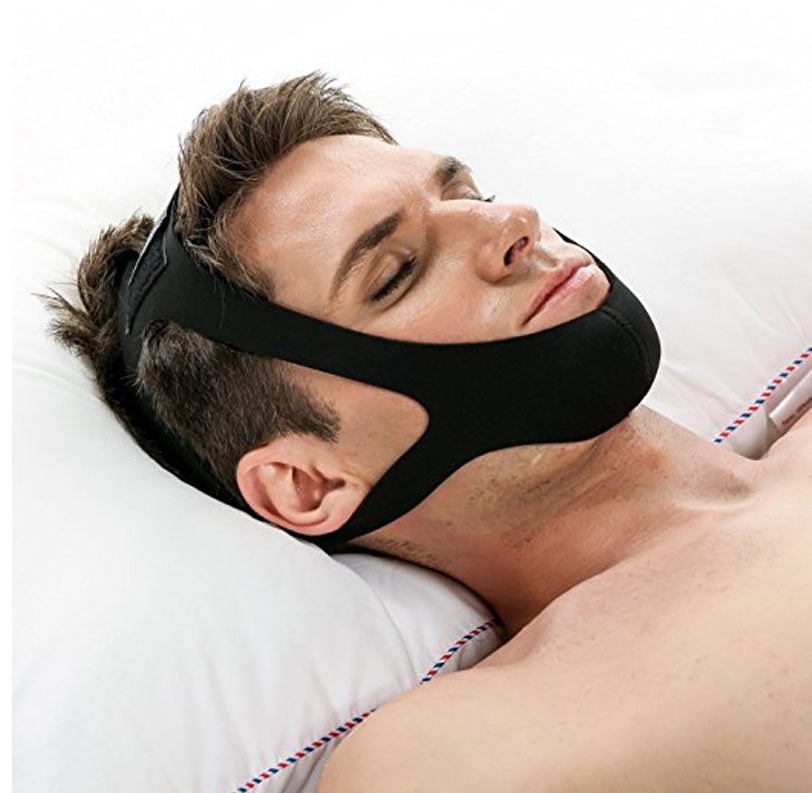
Universal Snore Prevention Device for Sleep Ventilators with Triangular Shackle Design
To function: >> Correct the bad habit of sleeping and breathing >> Prevent mouth leaks when using a sleep ventilator Effectively fix the snoring device to prevent the snoring device from loosening in the mouth Effectively prevent dry mouth, pharyngitis and other symptoms caused by mouth breathing during sleep Note: If you have rhinitis or a bad nasal breath, please stop using the mandibular sleeve and go to the hospital for treatment. Material: diving material Colour: Black
Brand: Teleplus.com.tr
Category: Health & Beauty > Personal Care > Sleeping Aids > Snoring & Sleep Apnea Aids > Jaw Support Devices